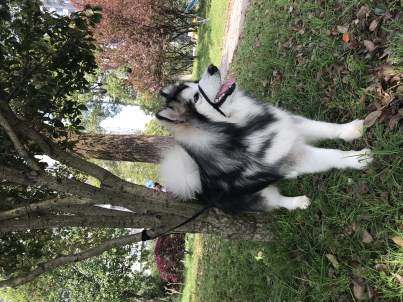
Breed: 1324-n000004-malamute